Majority function

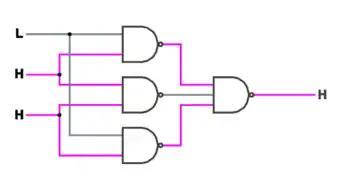
Three-bit majority circuit

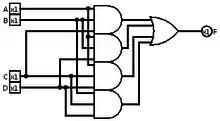
Four-bit majority circuit

A "majority gate" is a logical gate used in circuit complexity and other applications of Boolean circuits. A majority gate returns true if and only if more than 50% of its inputs are true.